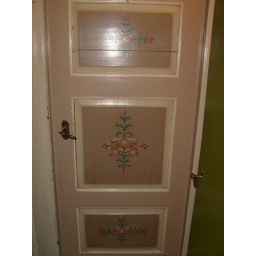
door in JA's house